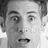
Emotion: surprise